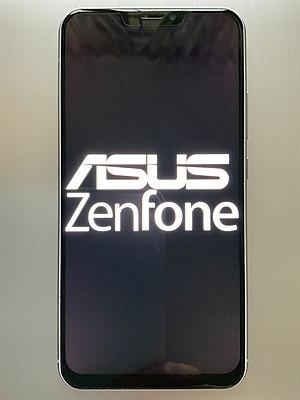
L'ASUS ZenFone est une série de smartphones Android conçue, commercialisée et produite par l'entreprise taïwanaise ASUS. Il a été annoncé au Consumer Electronics Show 2014 à Las Vegas pour la première génération de ZenFone. L'Asus ZenFone dispose également d'une surcouche ASUS appelée Asus Zen UI.